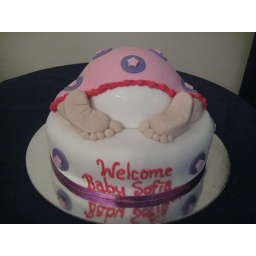
Baby bum cake in pink & purple